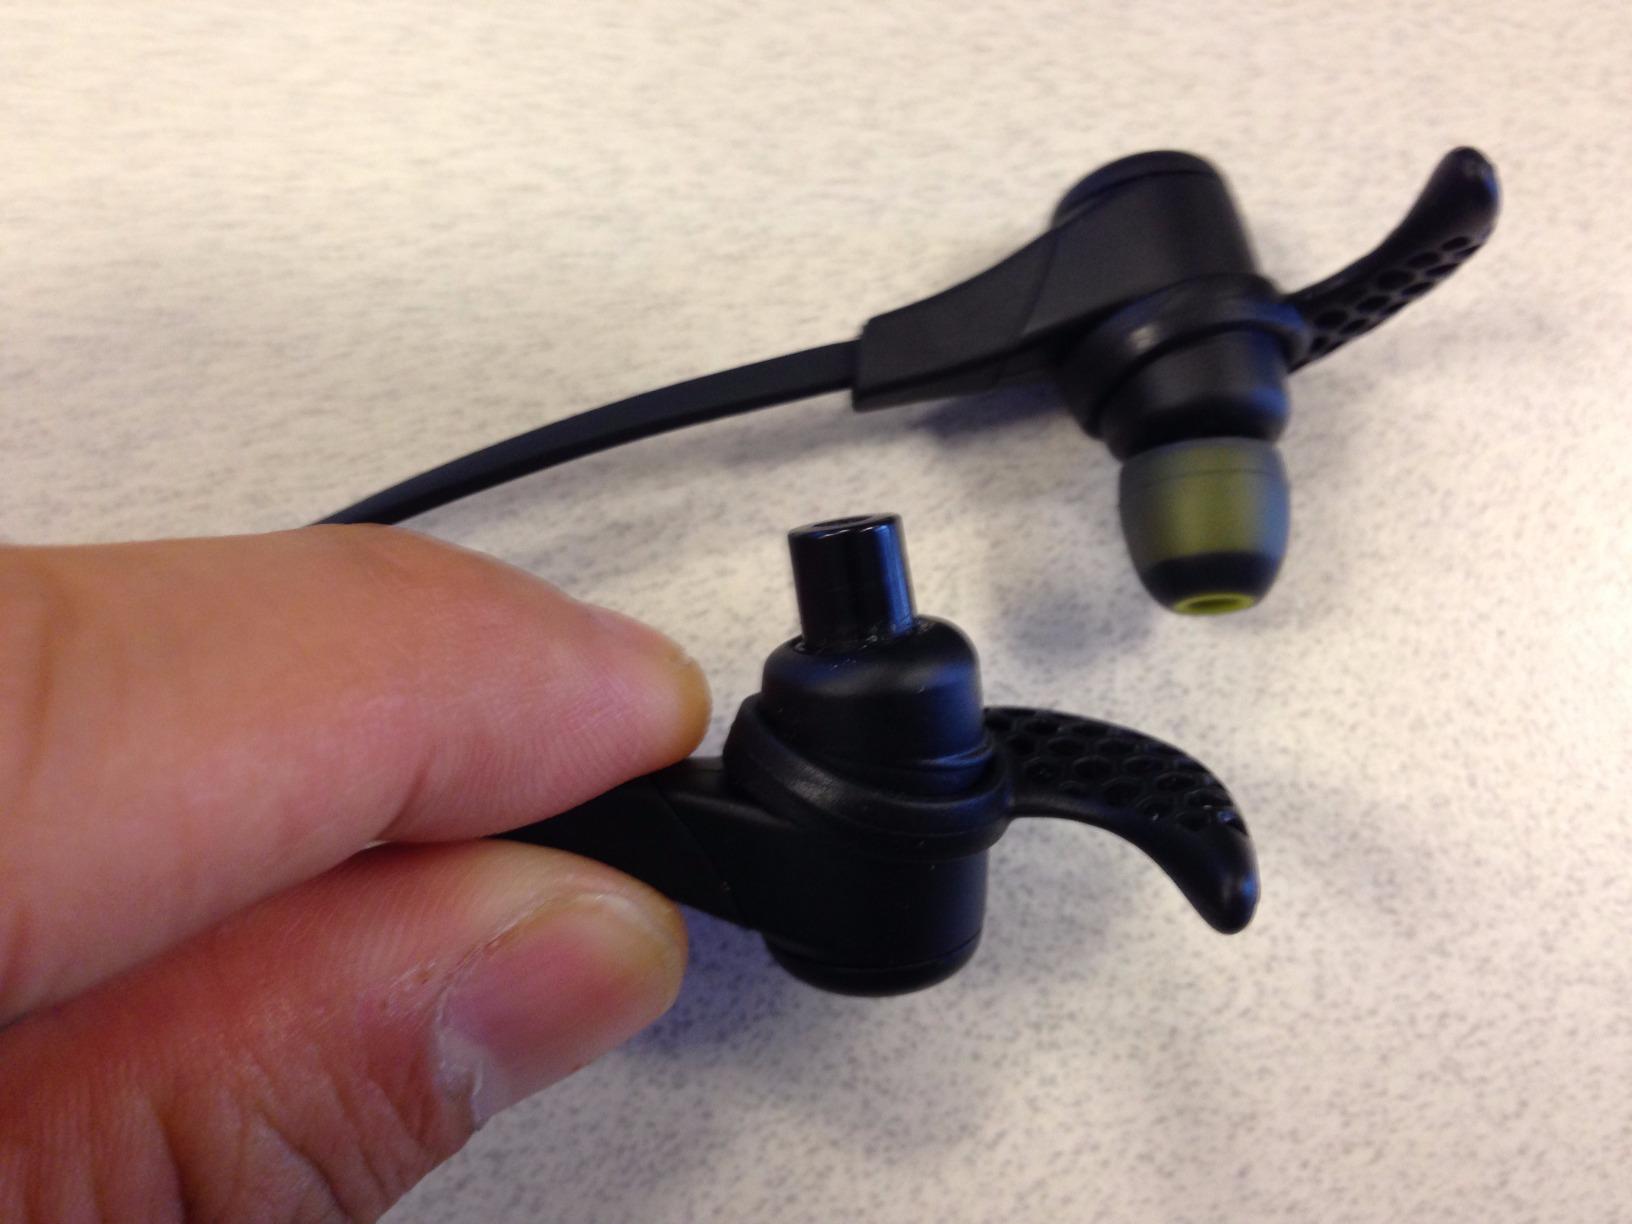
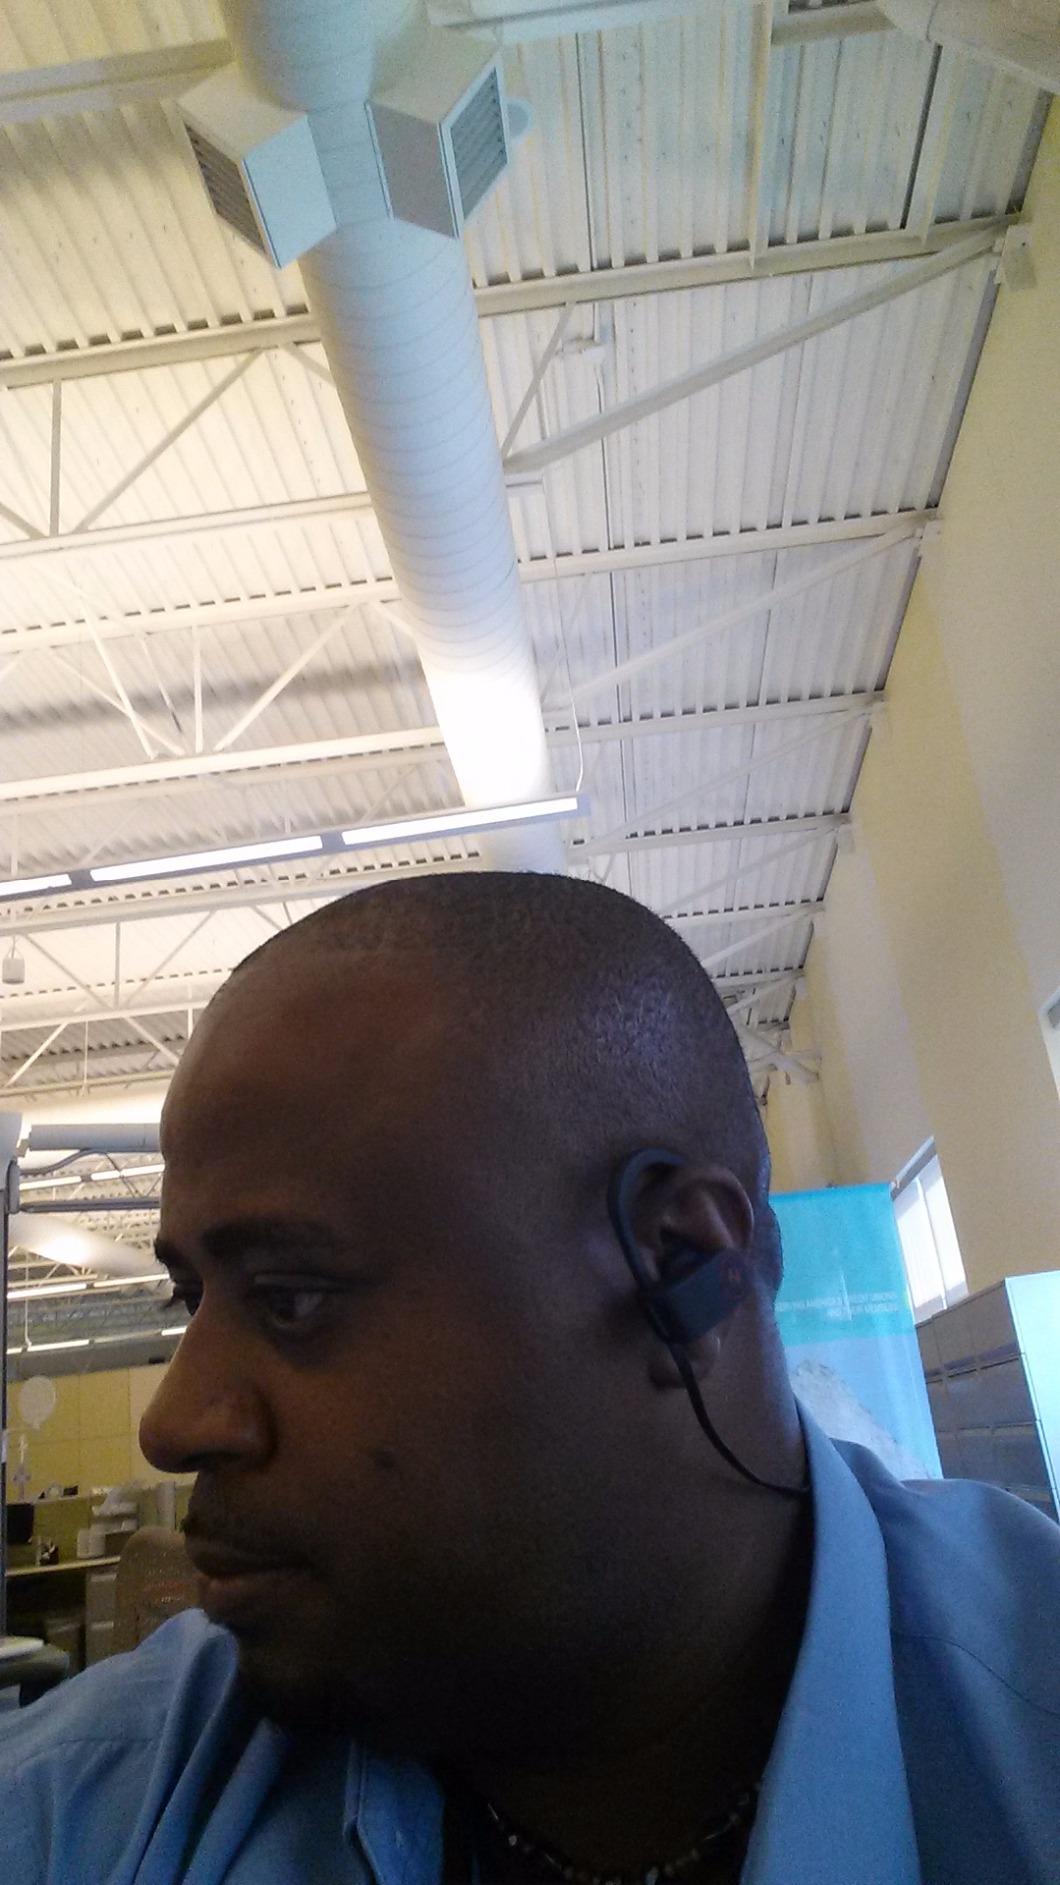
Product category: headphones
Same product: no